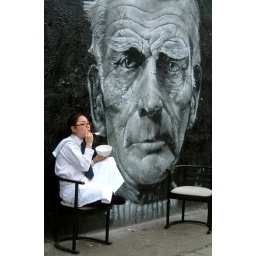
Lunch in black &amp;amp; white  Notting Hill, London